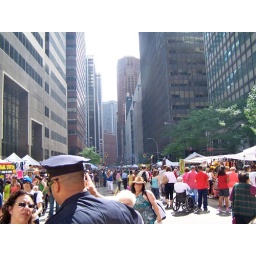
Street Fair in the Financial District - wall street is two blocks over.